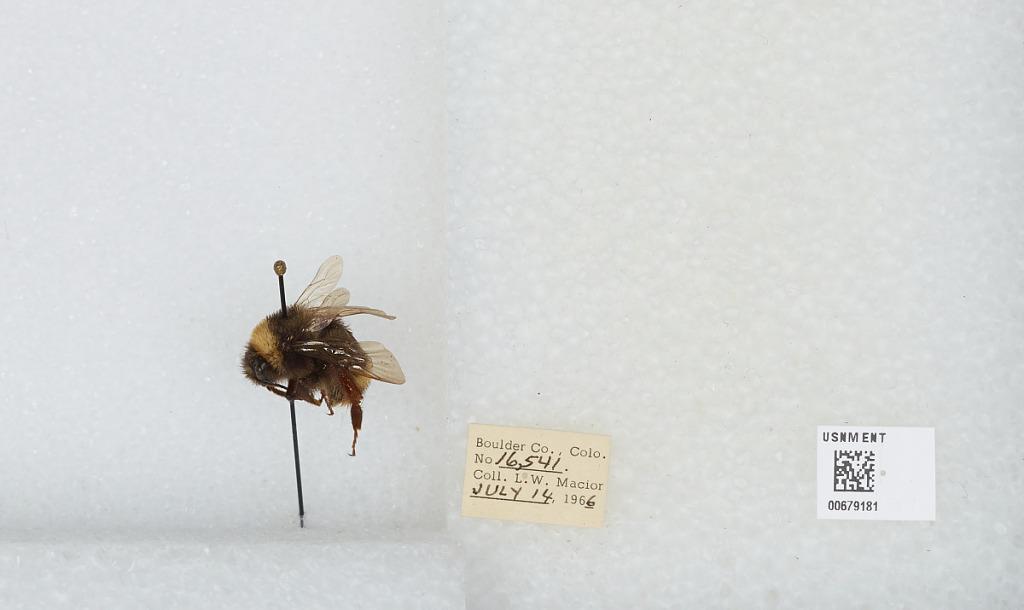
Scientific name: Bombus (Bombus) occidentalis Greene
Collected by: L. Macior
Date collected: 1966-7-14
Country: United States
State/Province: Colorado
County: Boulder
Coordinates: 40.0017, -105.308